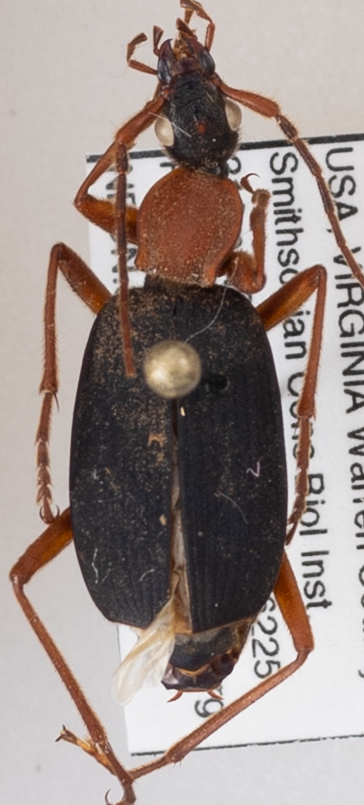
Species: Galerita bicolor
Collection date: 2022-06-02
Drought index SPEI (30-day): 2.09
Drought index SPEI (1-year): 0.534
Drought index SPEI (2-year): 0.8